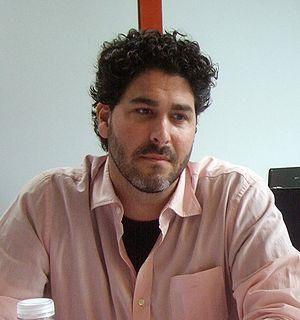
Jason Goldberg est un producteur américain de cinéma.